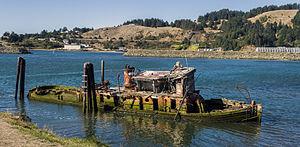
Le bateau à vapeur Mary D. Hume, abandonné à Gold Beach, Oregon, États-Unis